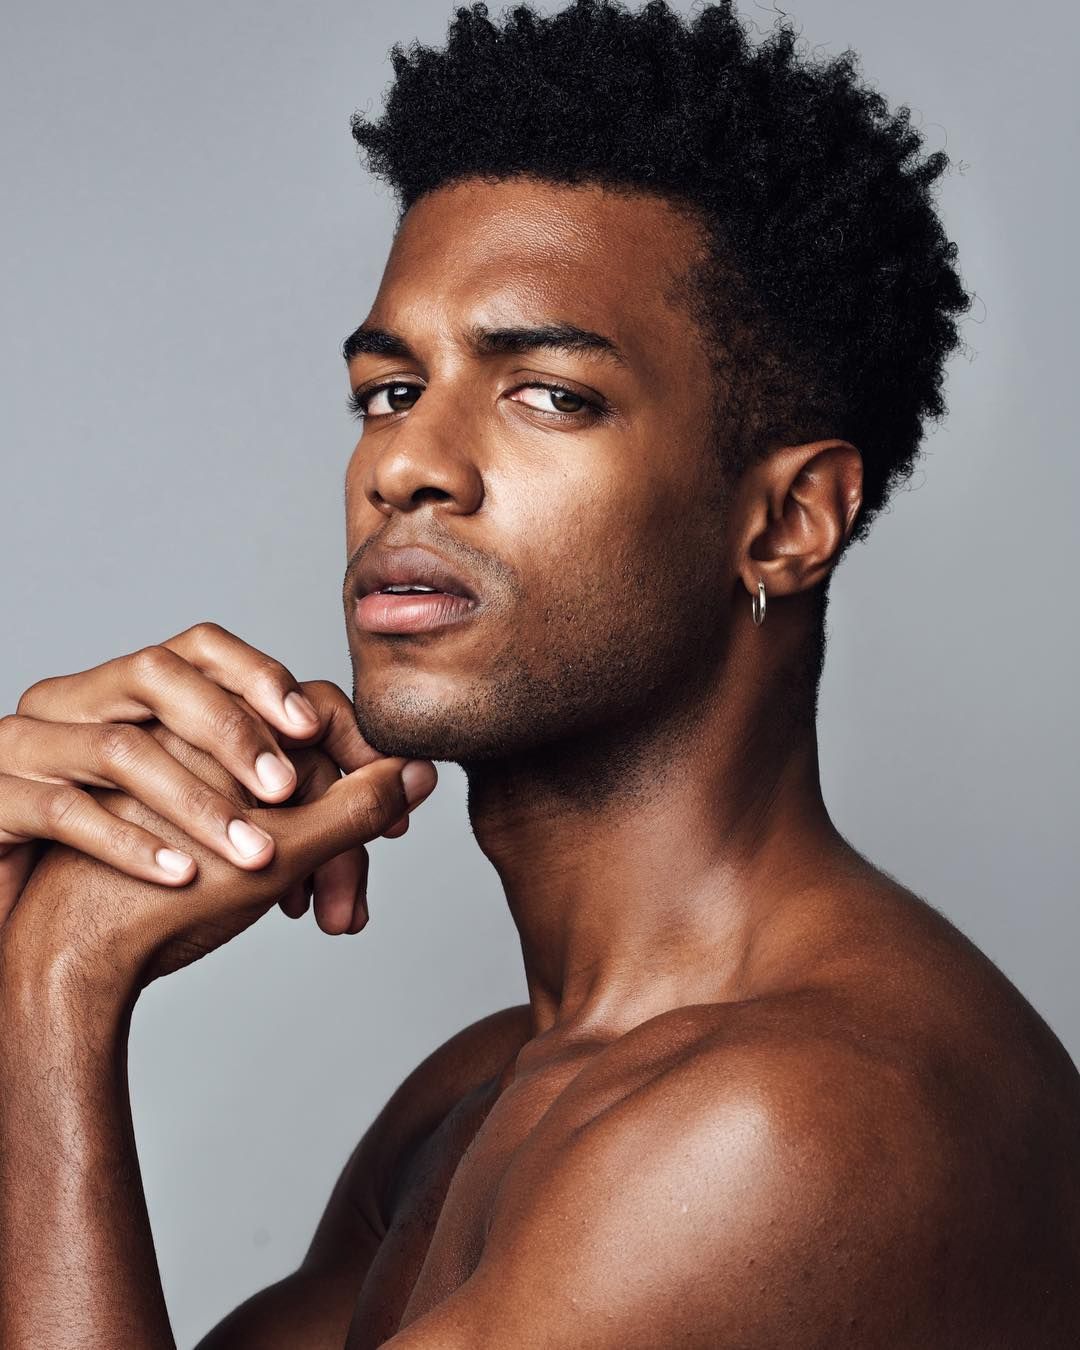
Gender: men